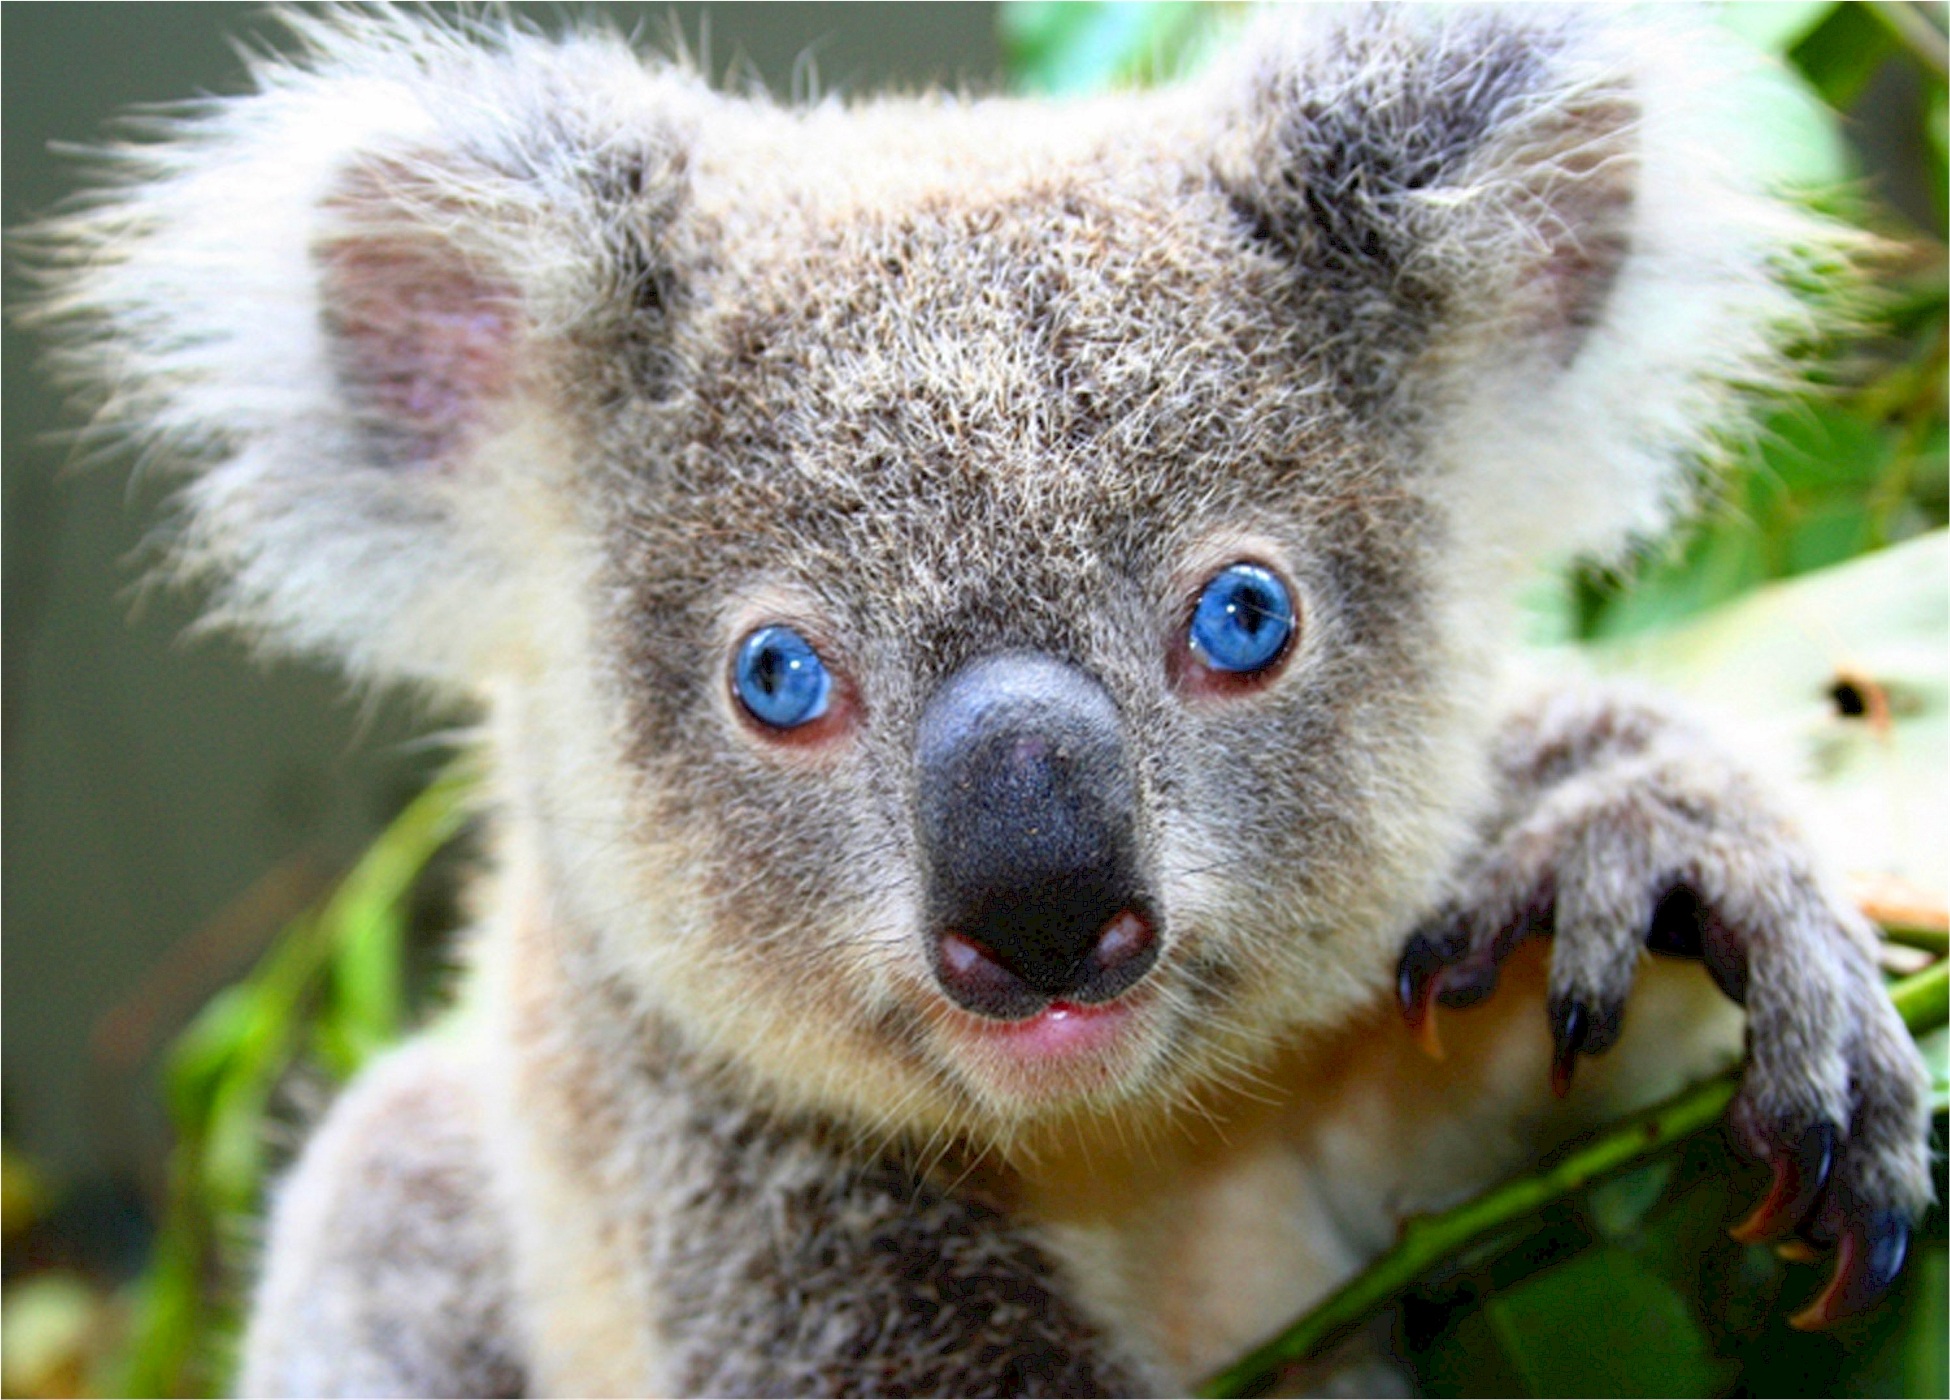
animal, cute, bear, wildlife, fluffy, mammal, gray, fauna, australia, furry, ears, vertebrate, large, adorable, koala, marsupial, herbivorous, unique, stout, blue eyes, arboreal, kinkajou, pygmy slow loris, spoon shaped nose